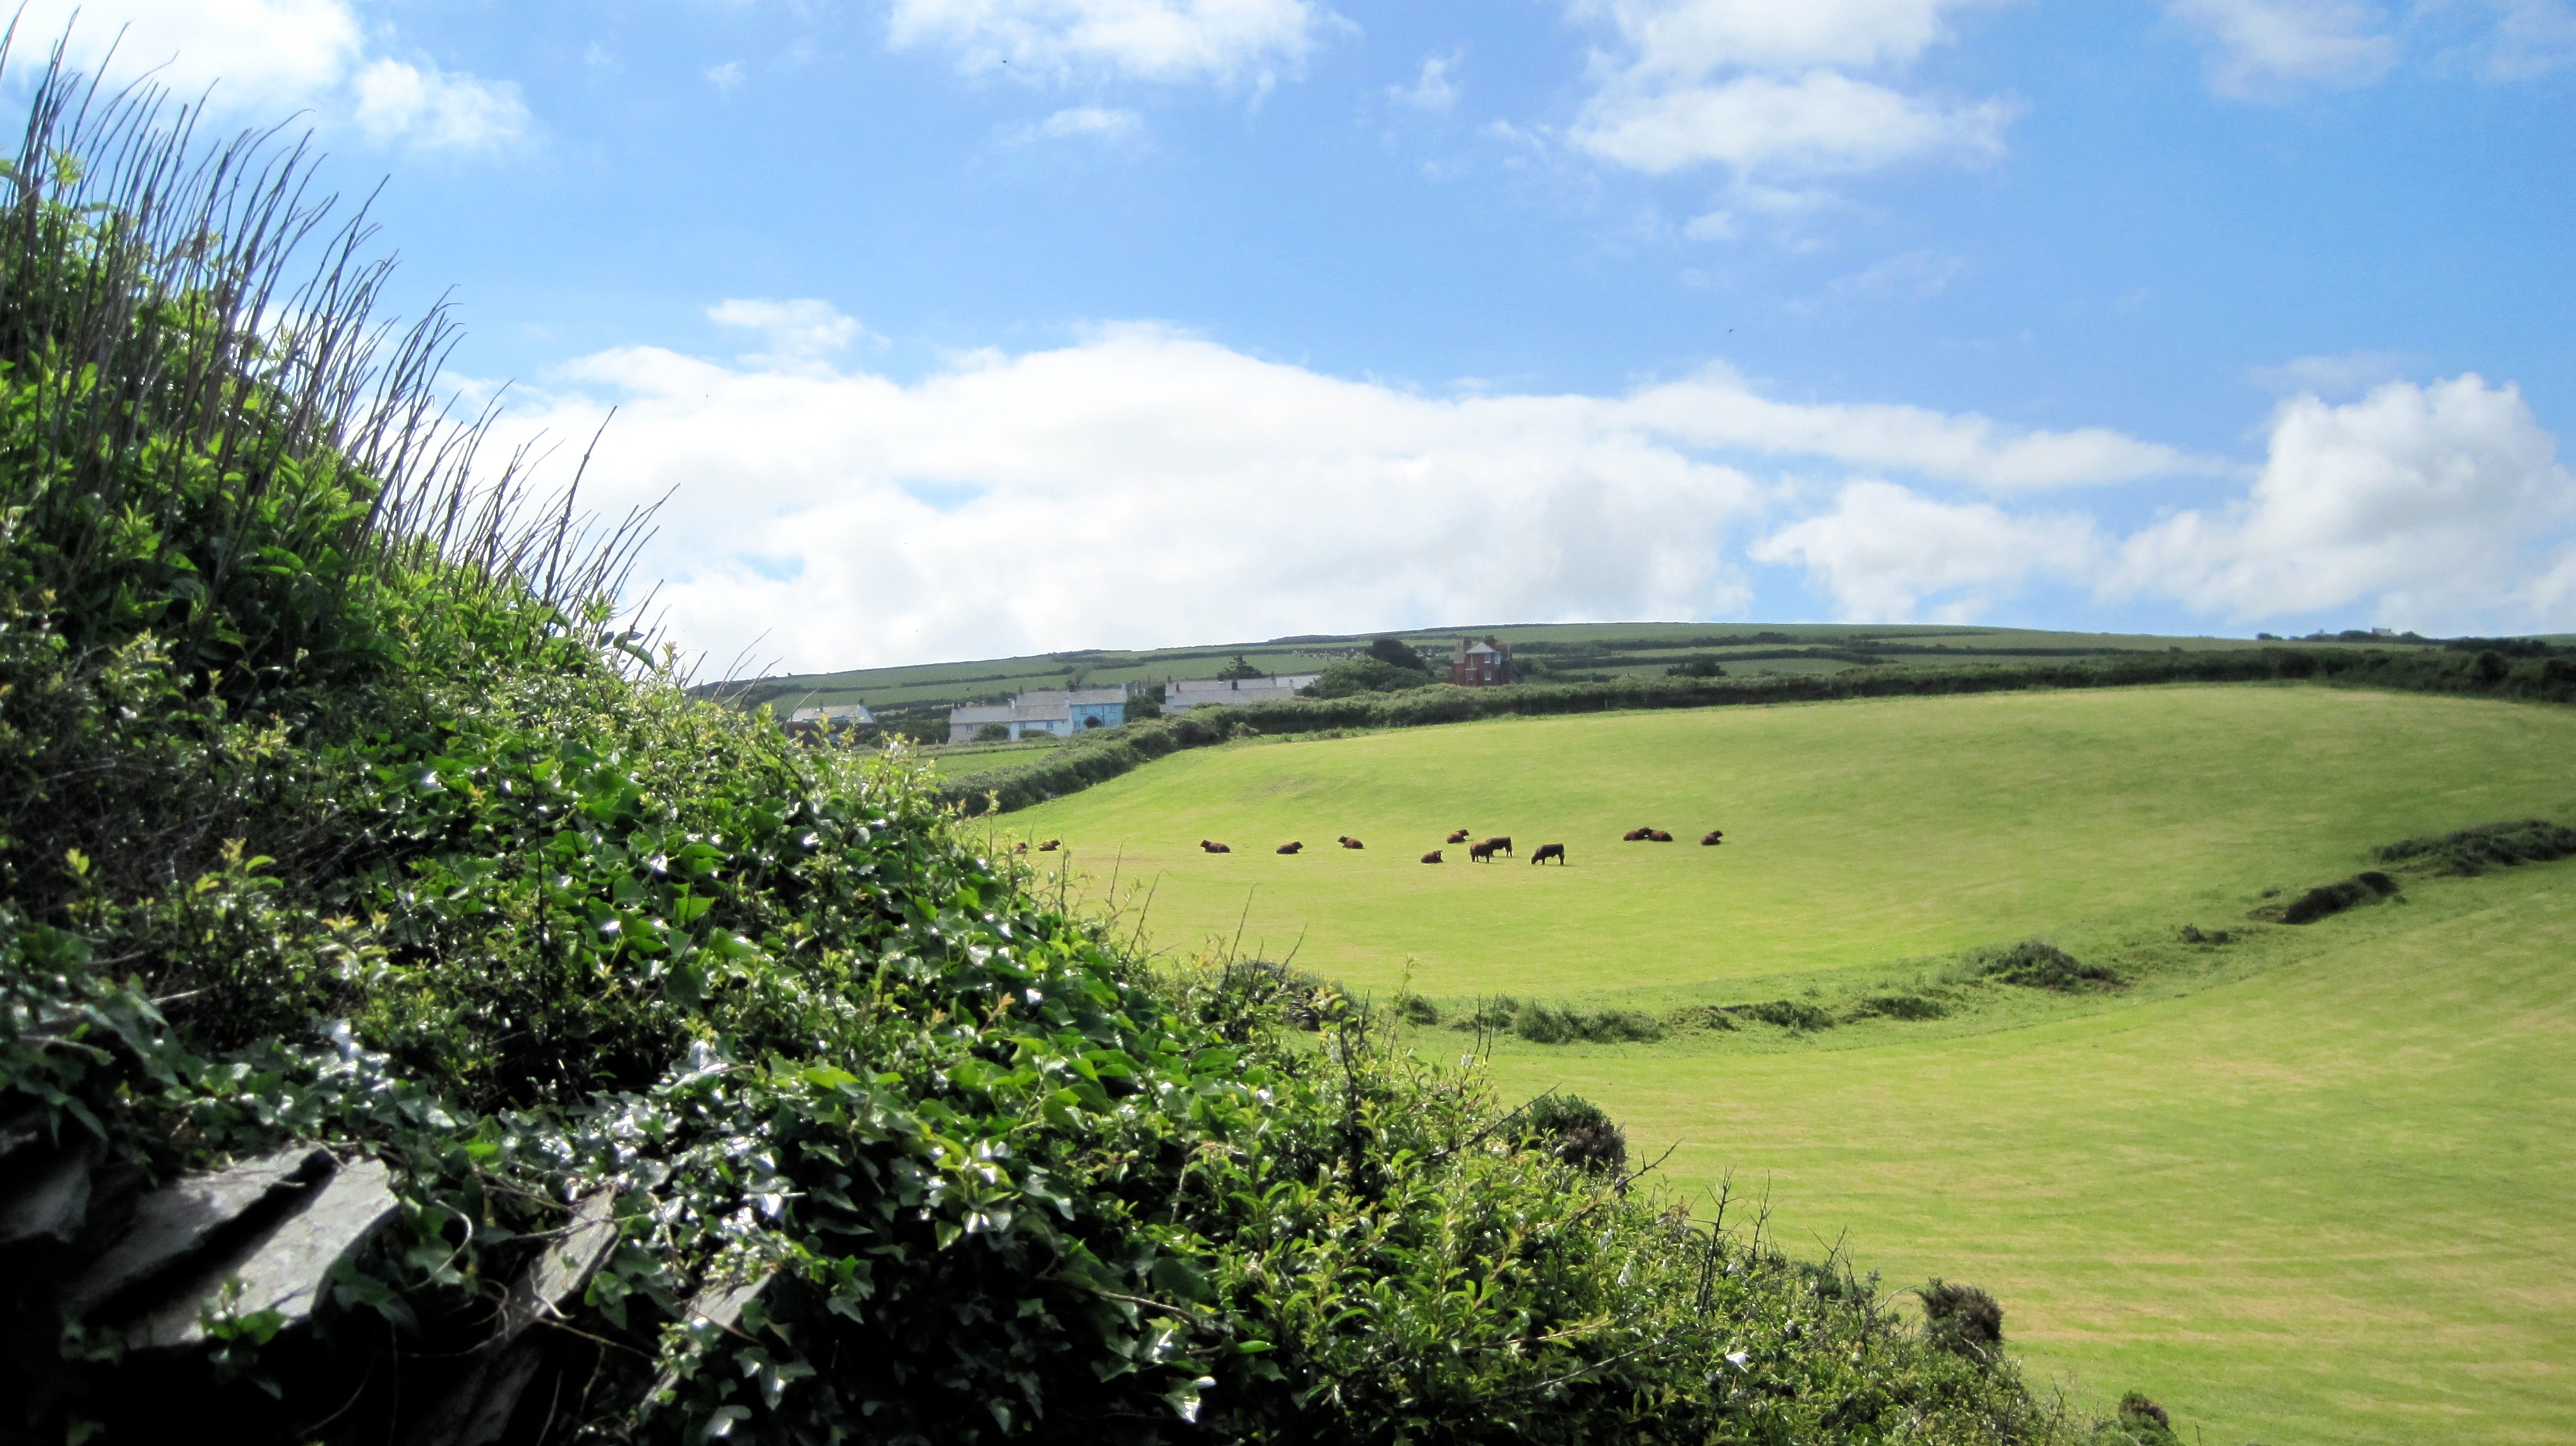
landscape, tree, grass, field, farm, meadow, hill, green, agriculture, grassland, plateau, rural area